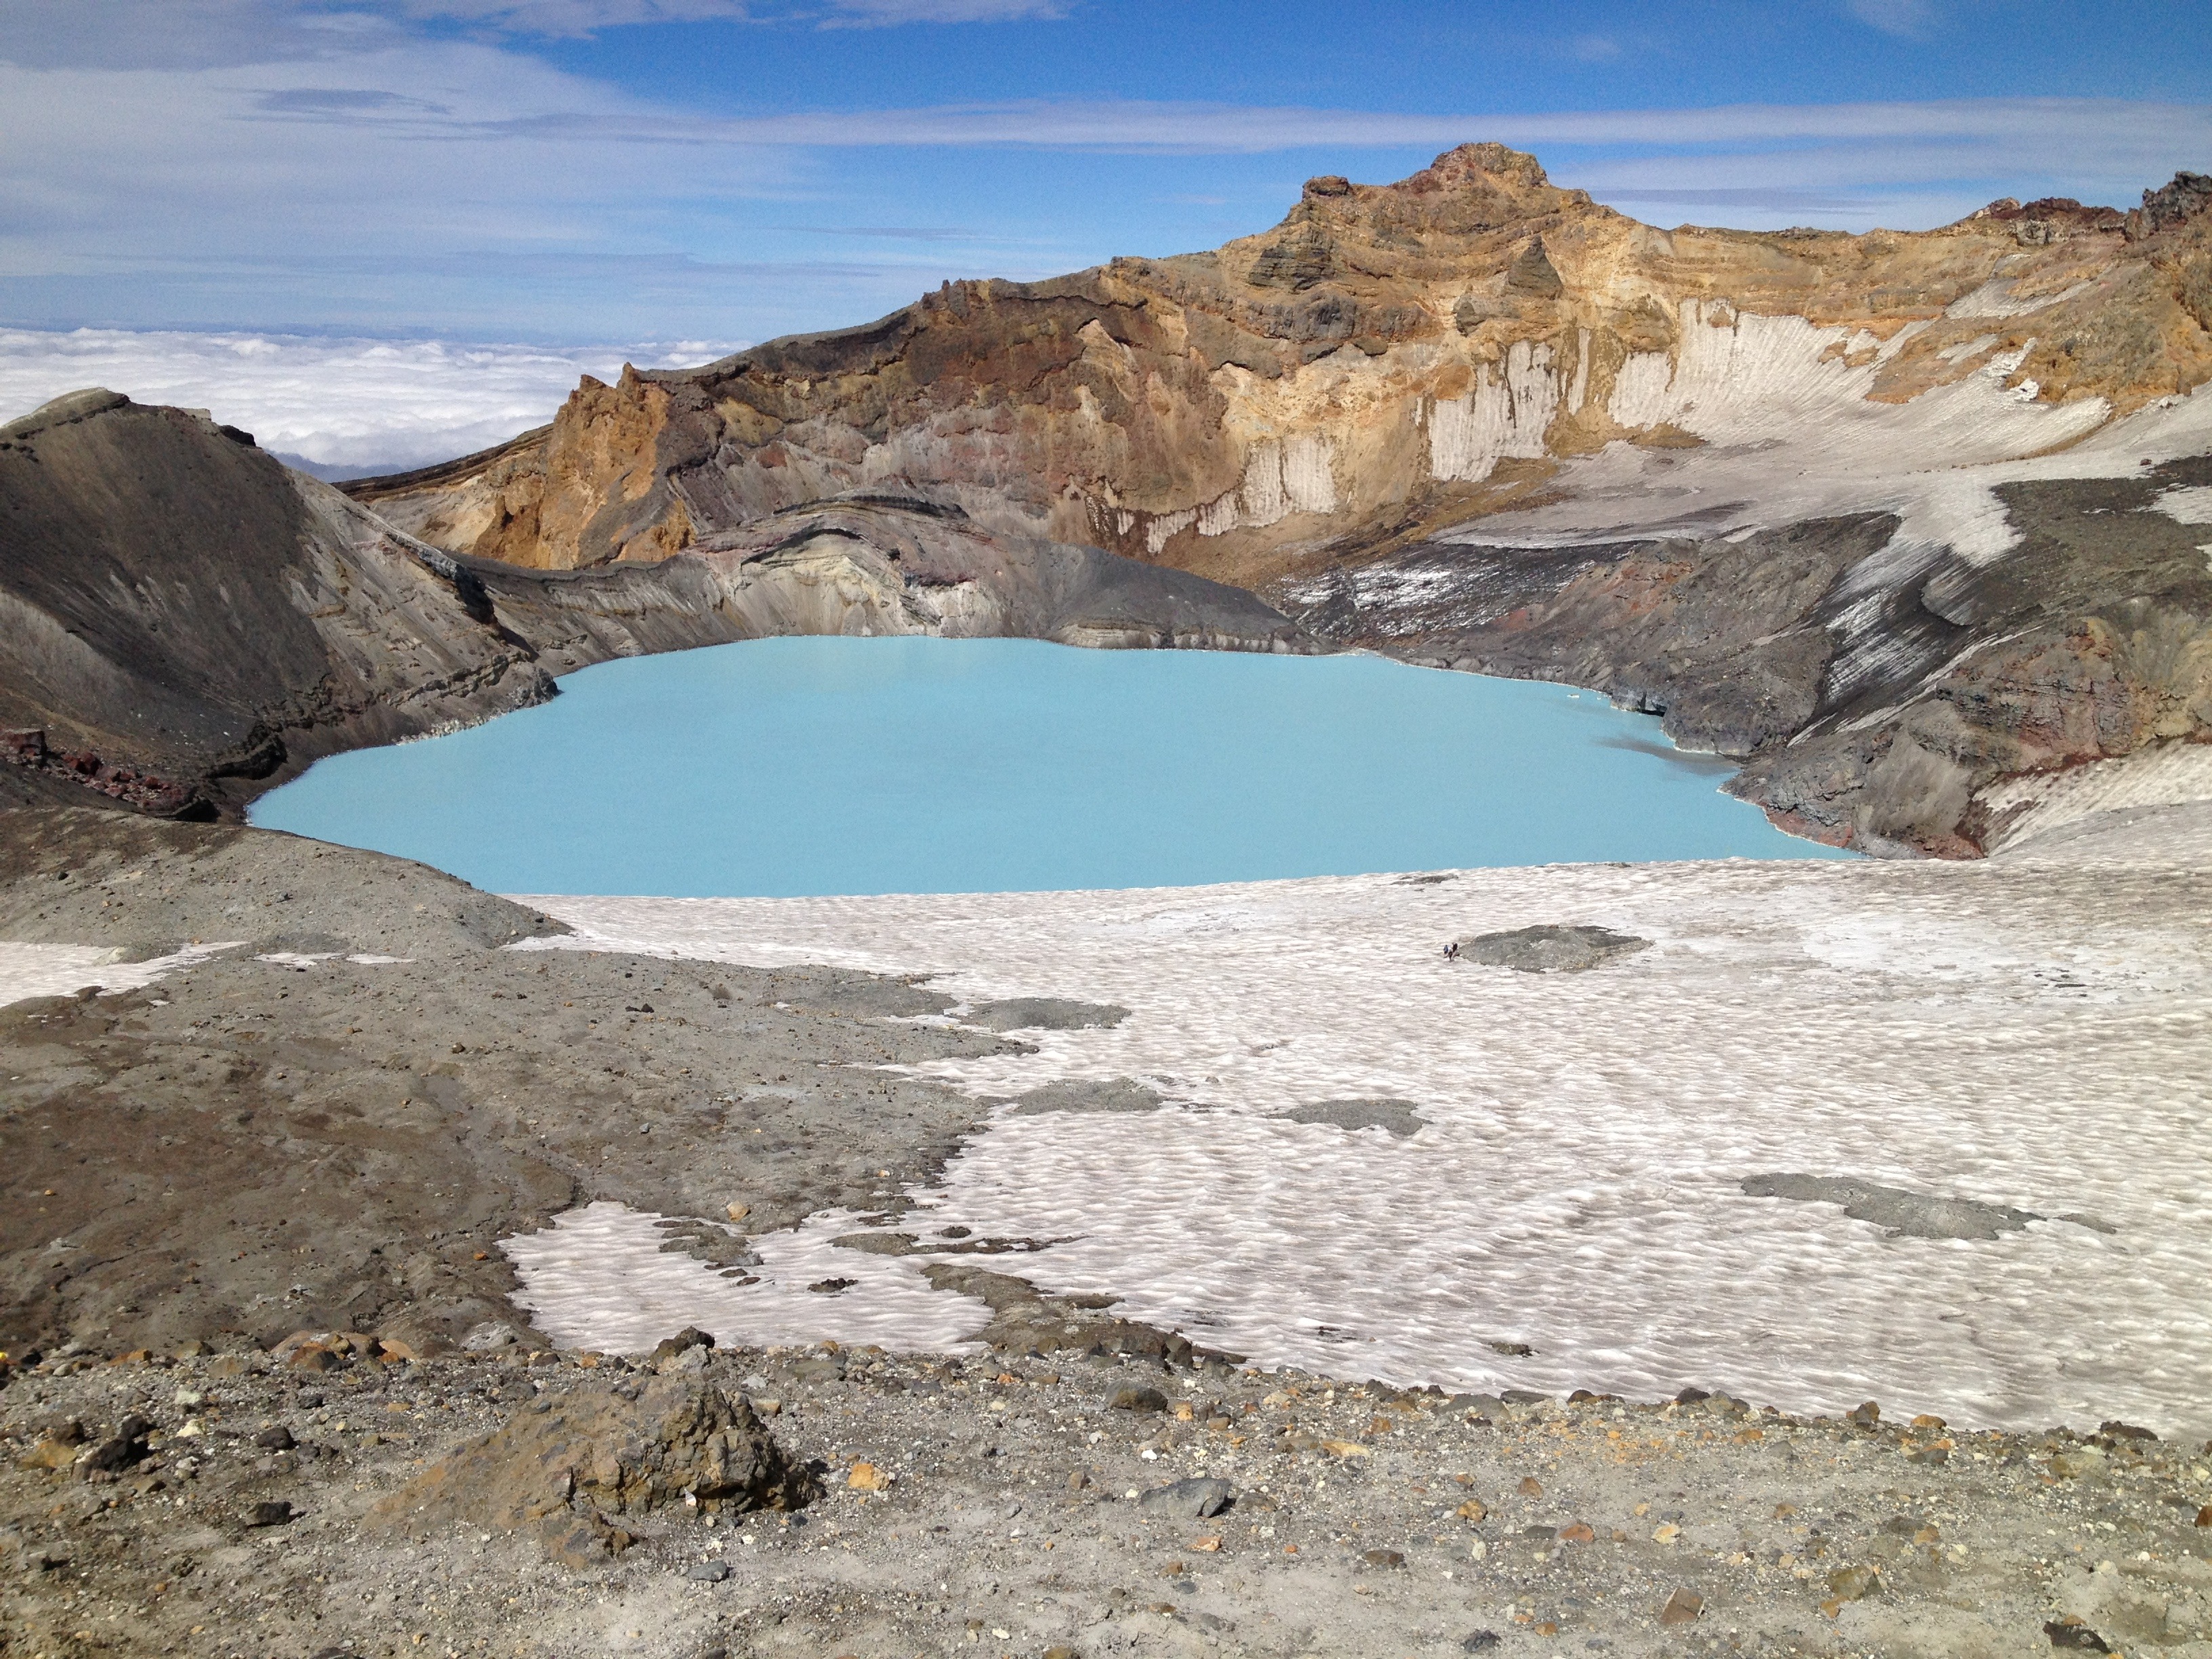
landscape, sea, coast, nature, outdoor, rock, wilderness, mountain, lake, view, valley, land, mountain range, cliff, wild, environment, scenic, natural, scenery, volcano, crater, terrain, ridge, geology, mountains, new zealand, plateau, fell, loch, crater lake, cape, wadi, moraine, landform, geographical feature, mountainous landforms, ruapehu